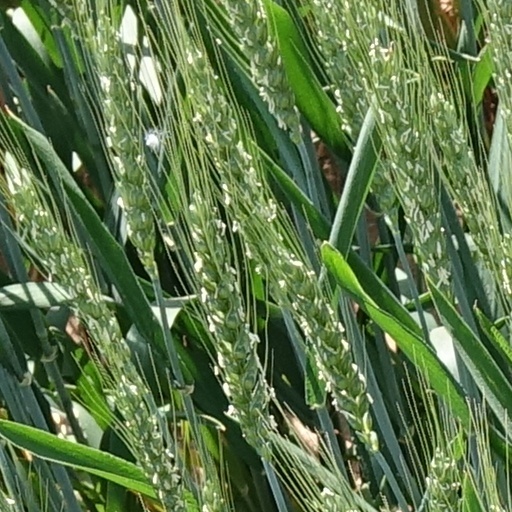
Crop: wheat